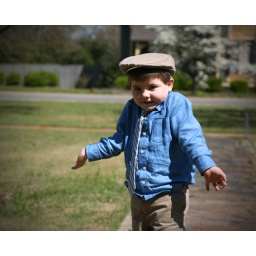
boy in blue 16